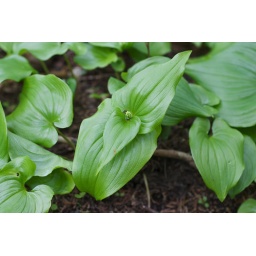
Growing as a groundcover around the water tower in Volunteer Park, SeattlePlease comment if you recognize!